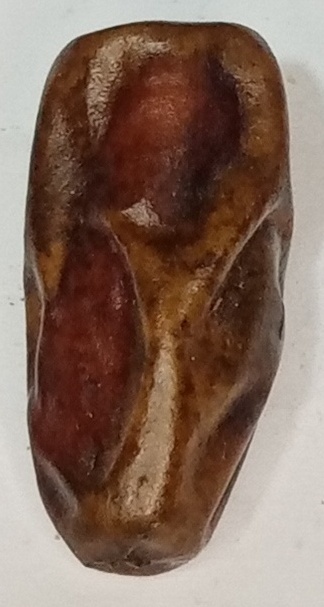
Variety: gajar
Size: small
Grade: grade-2